Acer palmatum

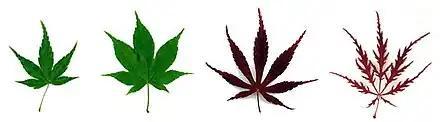
Examples of leaf variation among 4 cultivars

If space is not a constraint, no pruning is necessary except to remove any dead branches. Trees naturally self-prune foliage that doesn't receive enough light, such as internal branches which are overly shaded by its own canopy. Some growers prefer to shape their trees artistically or to thin out interior branches to better expose the graceful main branches. The form of the tree, especially without leaves in winter, can be of great interest and can be pruned to highlight this feature. Trees heal readily after pruning without needing aftercare. This species should not be pruned like a hedge, but instead methodically shaped by carefully choosing individual branches to remove. They can also be pruned just to maintain a smaller size to suit a particular location. "Acer palmatum" can also be used as espalier.